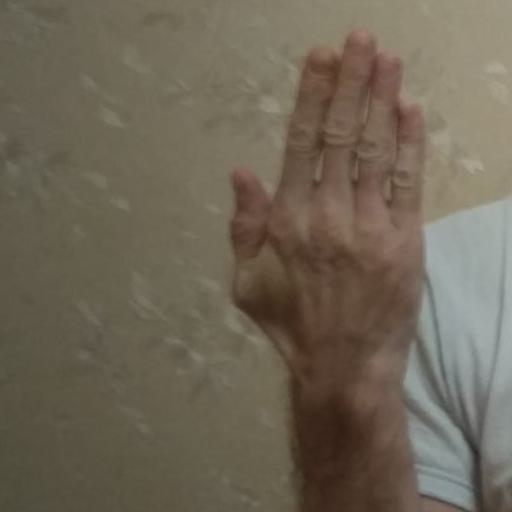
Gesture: stop_inverted